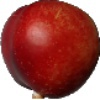
Label: Nectarine 1